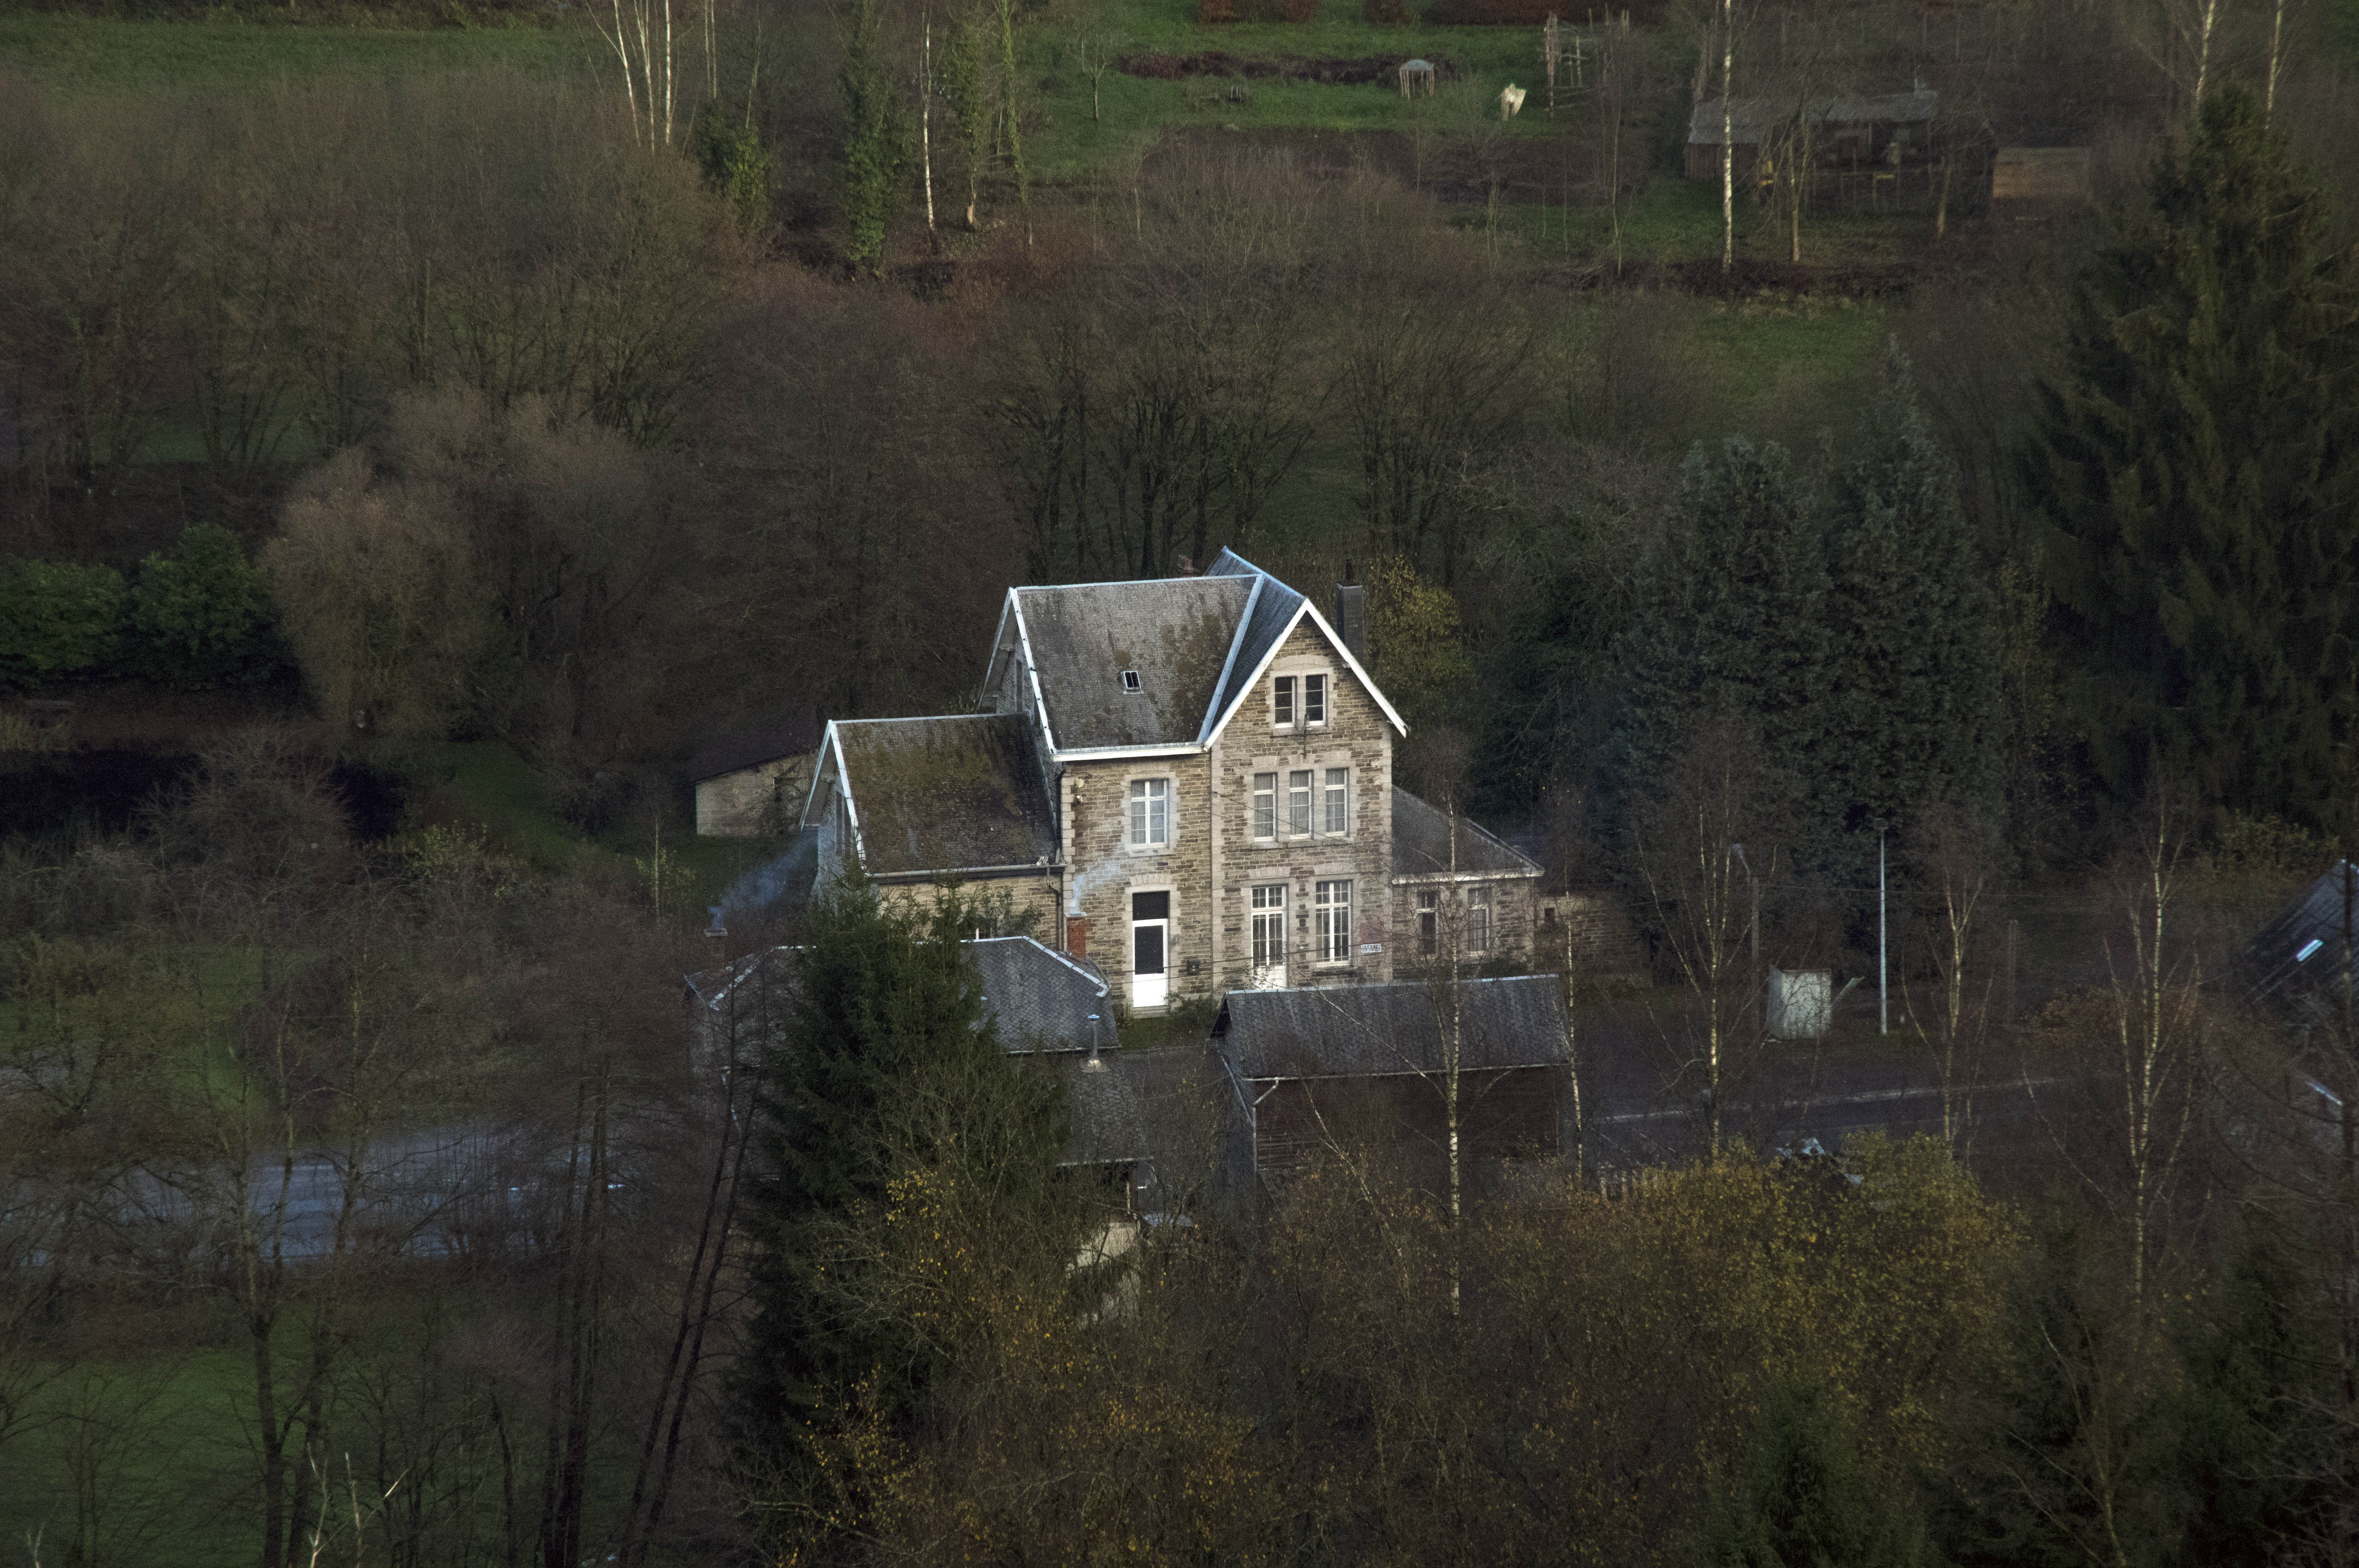
natural, house, aerial photography, estate, tree, landscape, land lot, photography, building, mansion, home